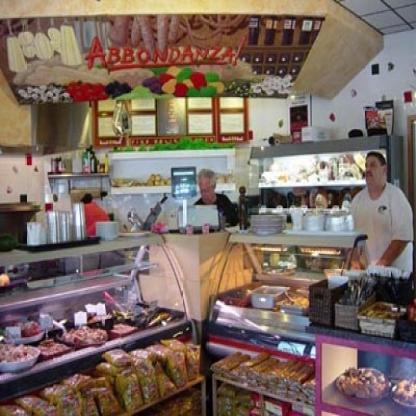
Scene: Indoor